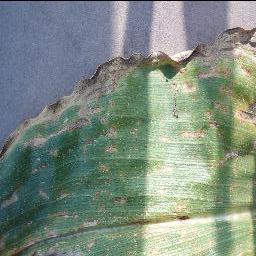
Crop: corn
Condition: (maize)_cercospora_spot_gray_spot